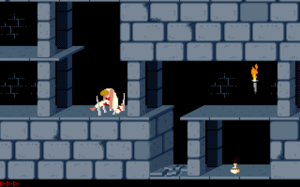
Prince of Persia est un jeu vidéo d'action/réflexion et d'aventure en deux dimensions développé par Brøderbund et sorti en 1989 pour le micro-ordinateur 8 bits Apple II. Développé par Jordan Mechner pendant près de 4 ans, il rencontre un fort succès. Traduit dans 6 langues, et porté sur une vingtaine de supports, le jeu s'est vendu à plus de 2 millions d'exemplaires à travers le monde.